John E. Smith (general)

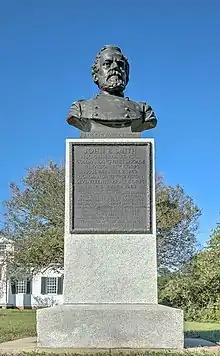
Statue by George E. Ganiere at Vicksburg National Military Park

When the Civil War began in 1861, Smith served as an aide de camp to Illinois Governor Richard Yates. On December 26, 1861, he was appointed colonel of the 45th Illinois Volunteer Infantry Regiment, with the rank backdated to July 23, 1861, to replace the previous Colonel who resigned his state Commission when the regiment entered Federal service. He led his regiment at the battles of Fort Henry, Fort Donelson and Shiloh. On November 29, 1862, he was promoted to brigadier general of U.S. Volunteers. He briefly commanded a brigade before taking command of the 8th Division, XVI Corps. When Ulysses S. Grant began his final campaign against Vicksburg, Smith was placed in command of the 1st Brigade, 3rd Division, XVII Corps. He fought at the battles of Port Gibson, Raymond, Champion Hill and in the assaults on Vicksburg. In June, 1863 in the midst of the siege of Vicksburg, Smith was chosen to replace Gen. Isaac F. Quinby in command of the 7th Division, XVII Corps after Quinby became ill and took a leave of absence. In September, 1863 Smith was transferred to command the 2nd Division, XVII Corps and his division was sent with William T. Sherman to aid in the relief of Chattanooga. During the battle of Missionary Ridge, Smith took part in the attacks against the Confederate right flank at Tunnel Hill.